Sky position (RA, Dec in degrees): 160.266, 6.743
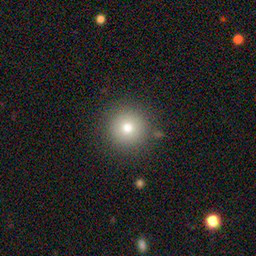
Galaxy morphology: Round Smooth Galaxies